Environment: real
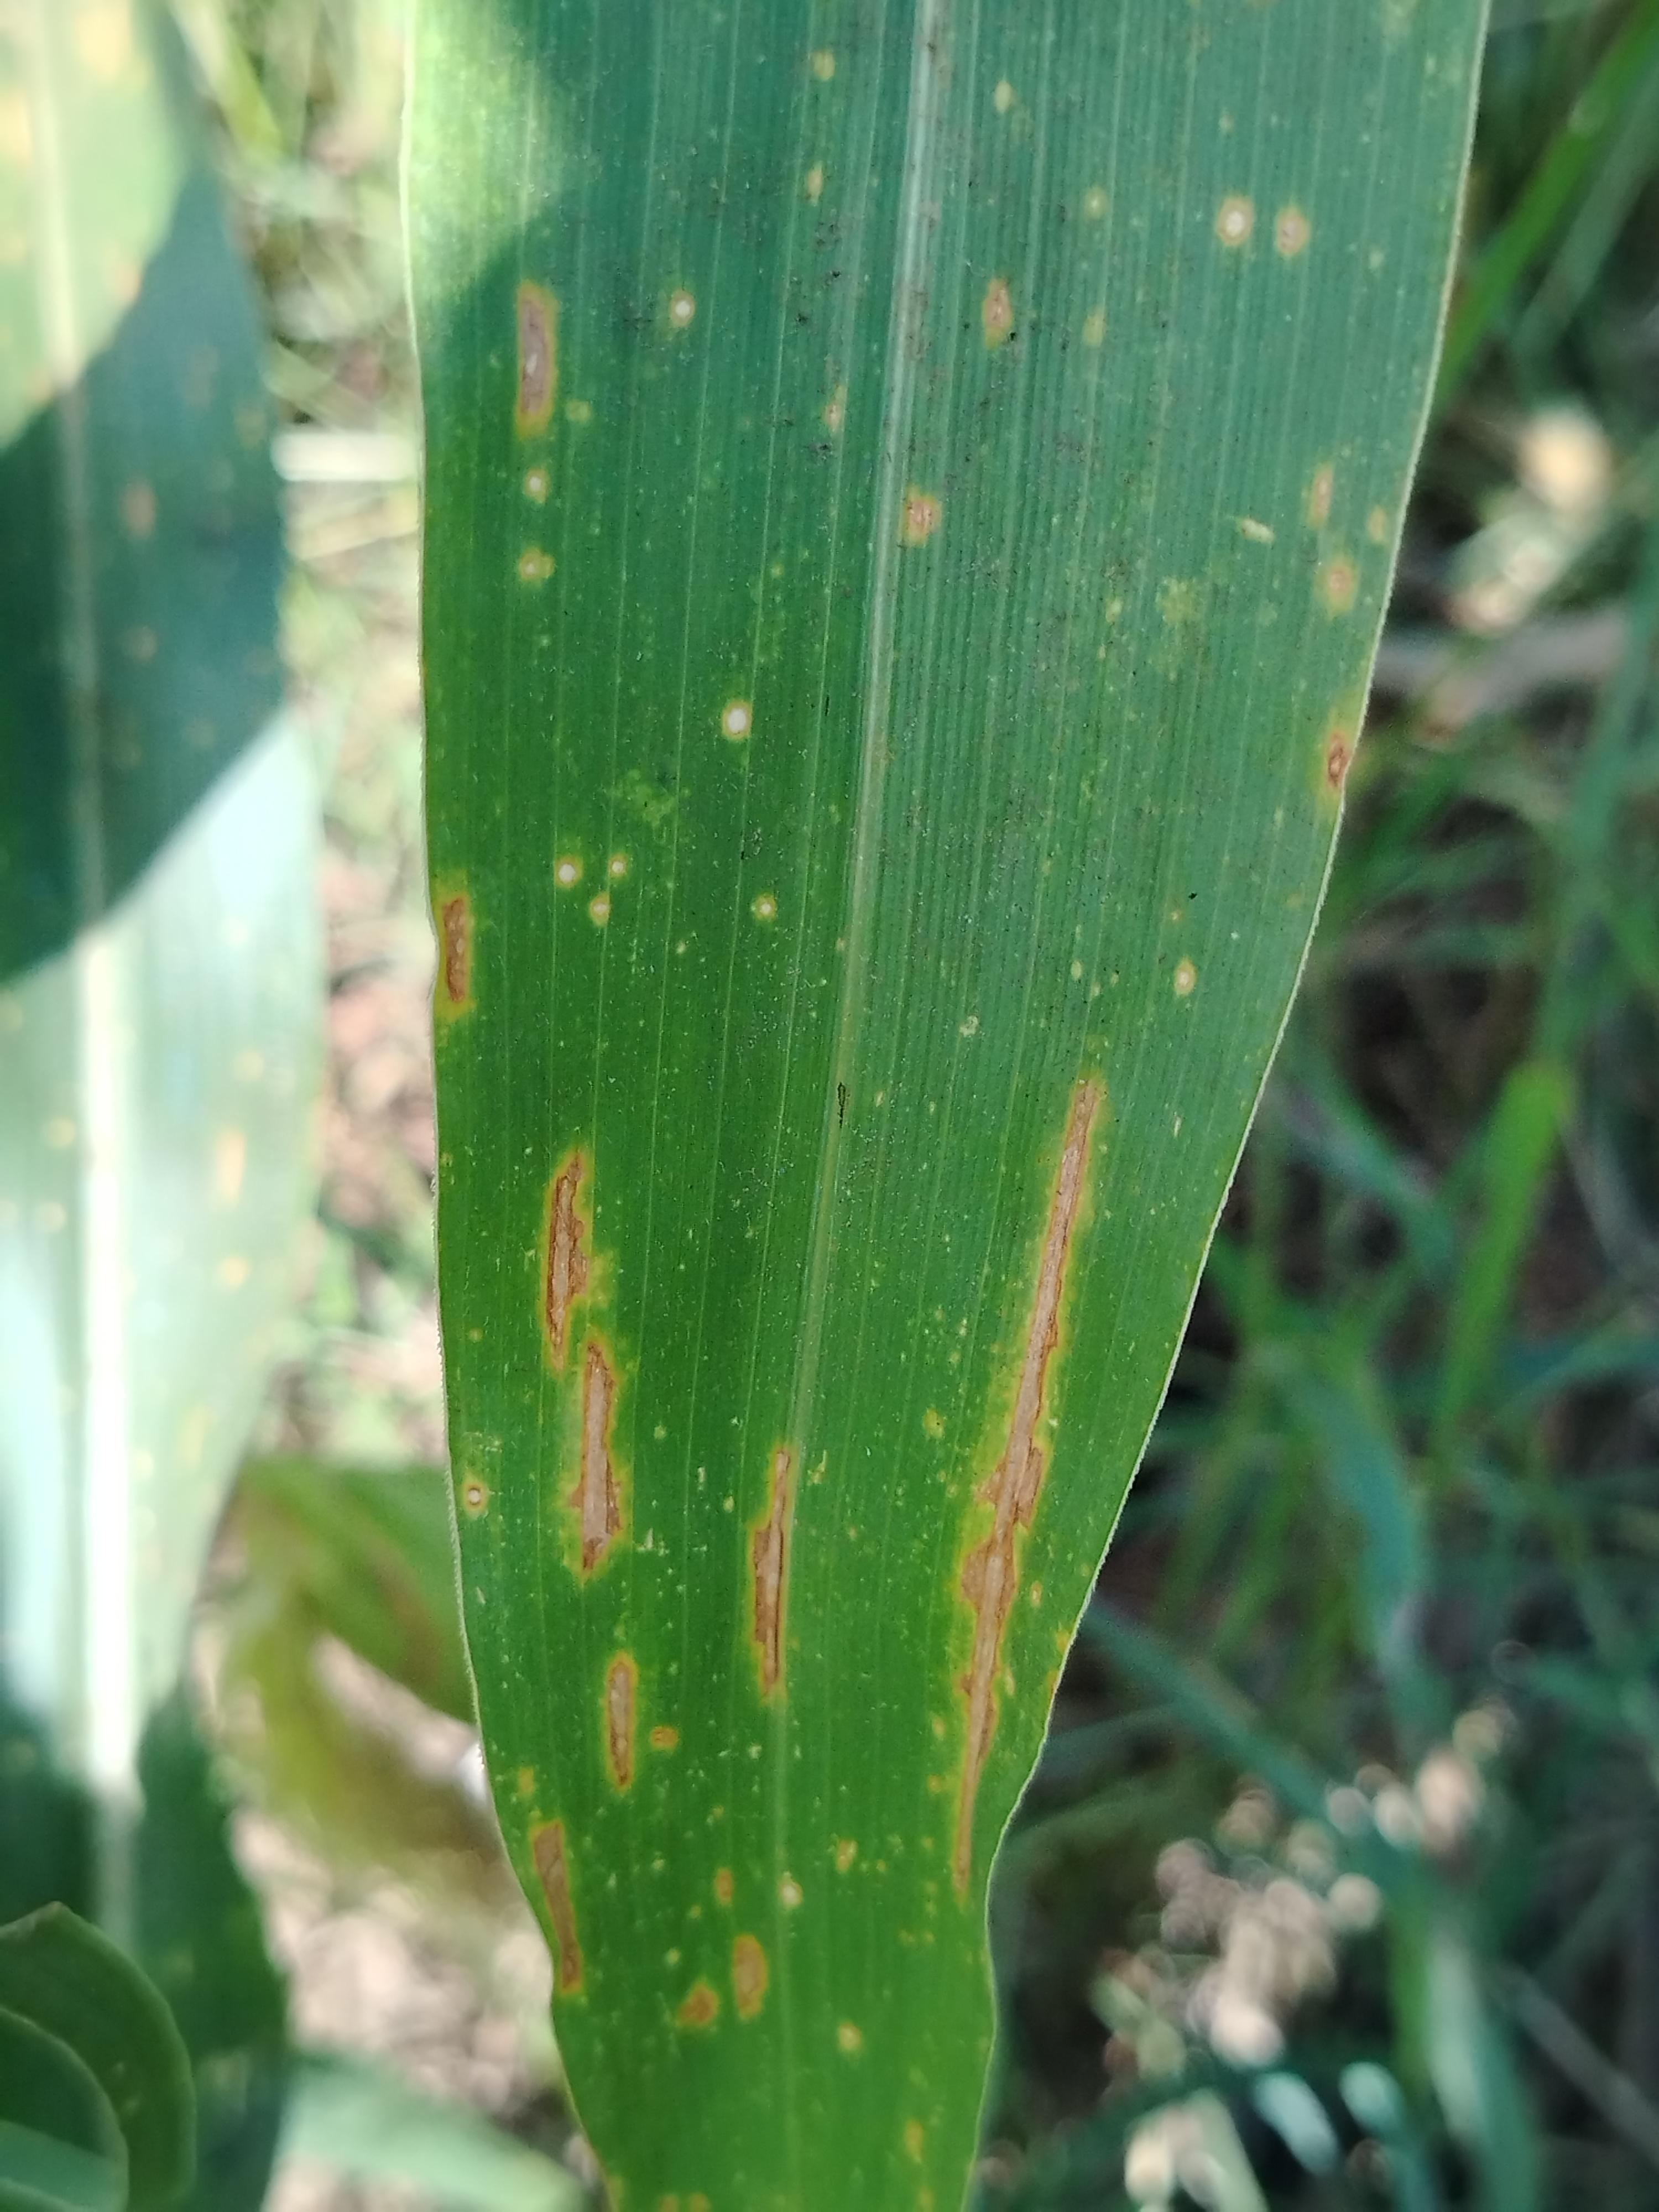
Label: gray_leaf_spot